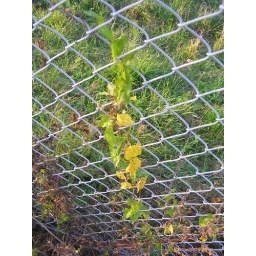
A plant hanging on to the fence next to the road passing by the &amp;quot;who-knows-what&amp;quot; building.